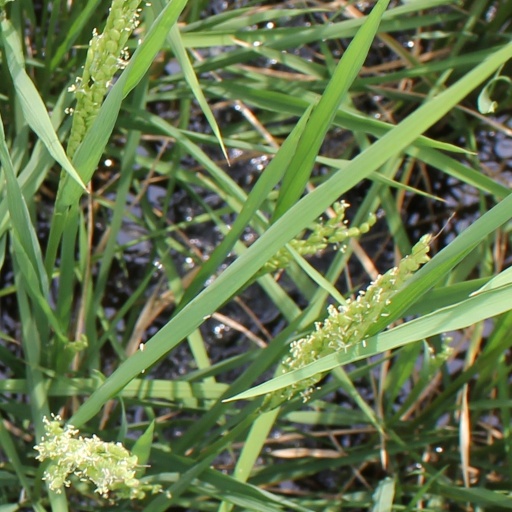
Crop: rice